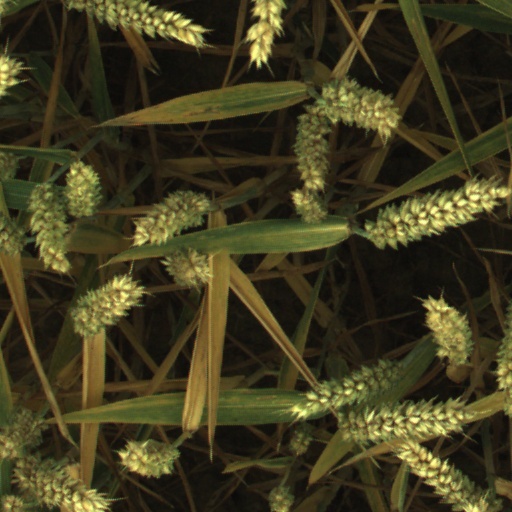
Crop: wheat